Woodsman

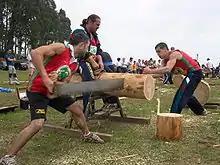
Crosscut sawing, Asturias, Spain, 2007

This event is run as either a doubles or team event. As a crosscut saw is a two-man saw, each cut must be made with a pair of teammates. A series of cookies are sawed off for time, as in the bow saw event. The saws used for these events tend to be the most expensive individual pieces of equipment for a woodsman team, running into thousands of dollars for a competition-filed peg and raker or M tooth saw. Great pains are taken before the event is run to examine the log being cut for knots or imperfections which can damage these very expensive and delicate instruments.